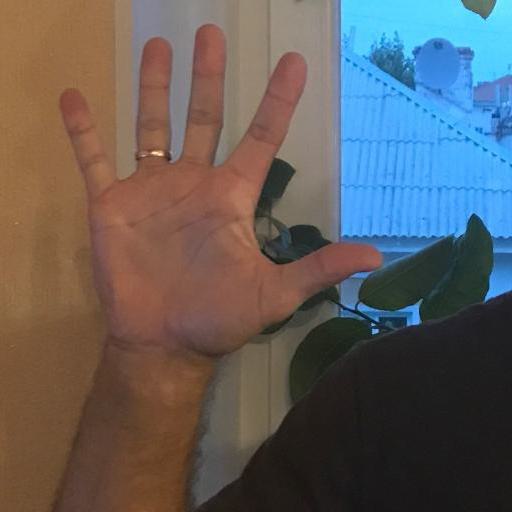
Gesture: palm